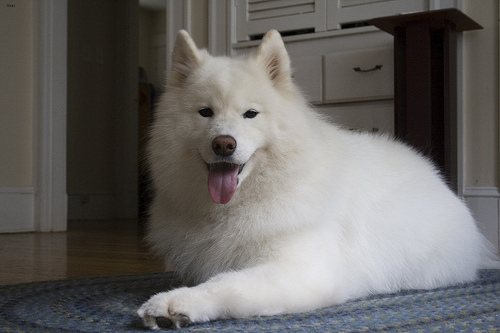
Breed: samoyed